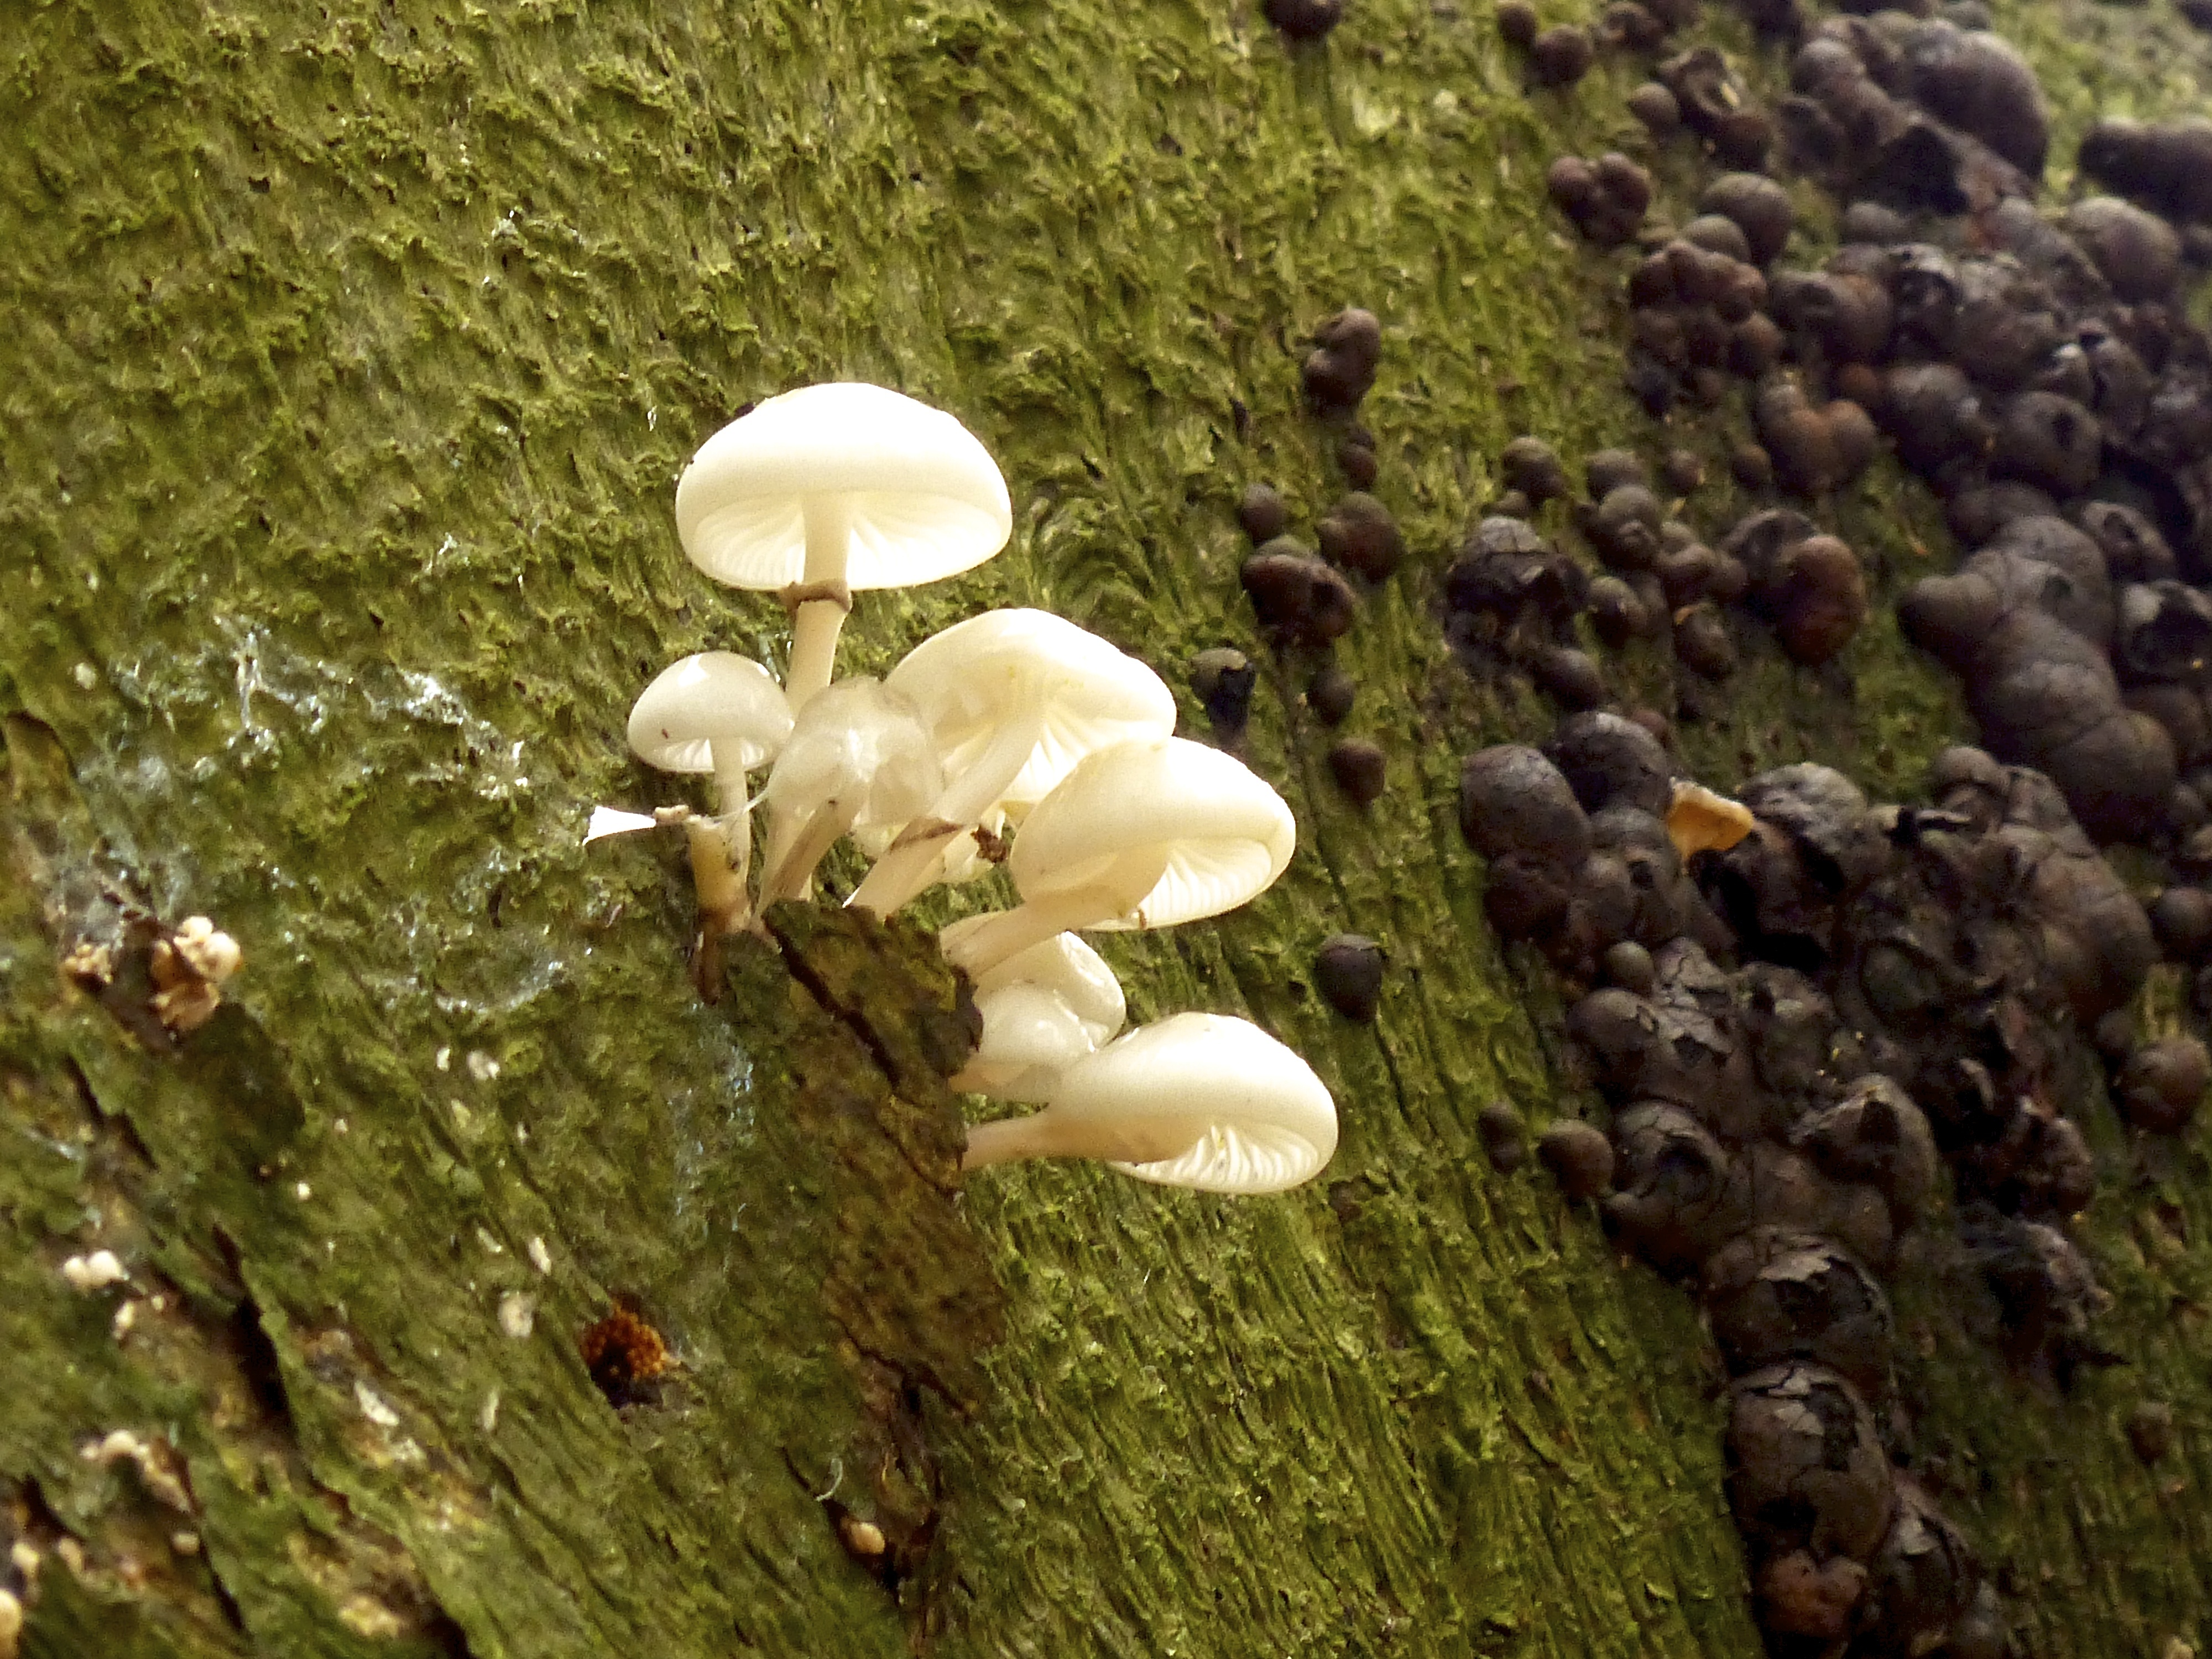
landscape, tree, nature, forest, meadow, leaf, fall, flower, canal, moss, travel, wildlife, foliage, europe, green, autumn, park, soil, botany, mushroom, flora, fauna, leaves, fungus, holland, netherlands, de, mushrooms, estate, woodland, auriculariales, wassenaar, horesten, agaricus, macro photography, oyster mushroom, edible mushroom, medicinal mushroom, agaricomycetes, agaricaceae, auriculariaceae